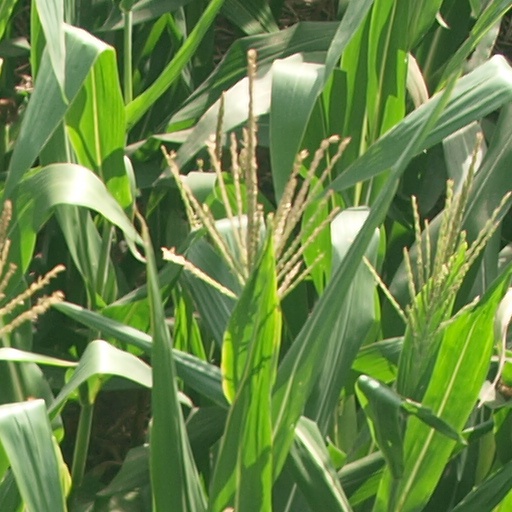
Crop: maize; corn